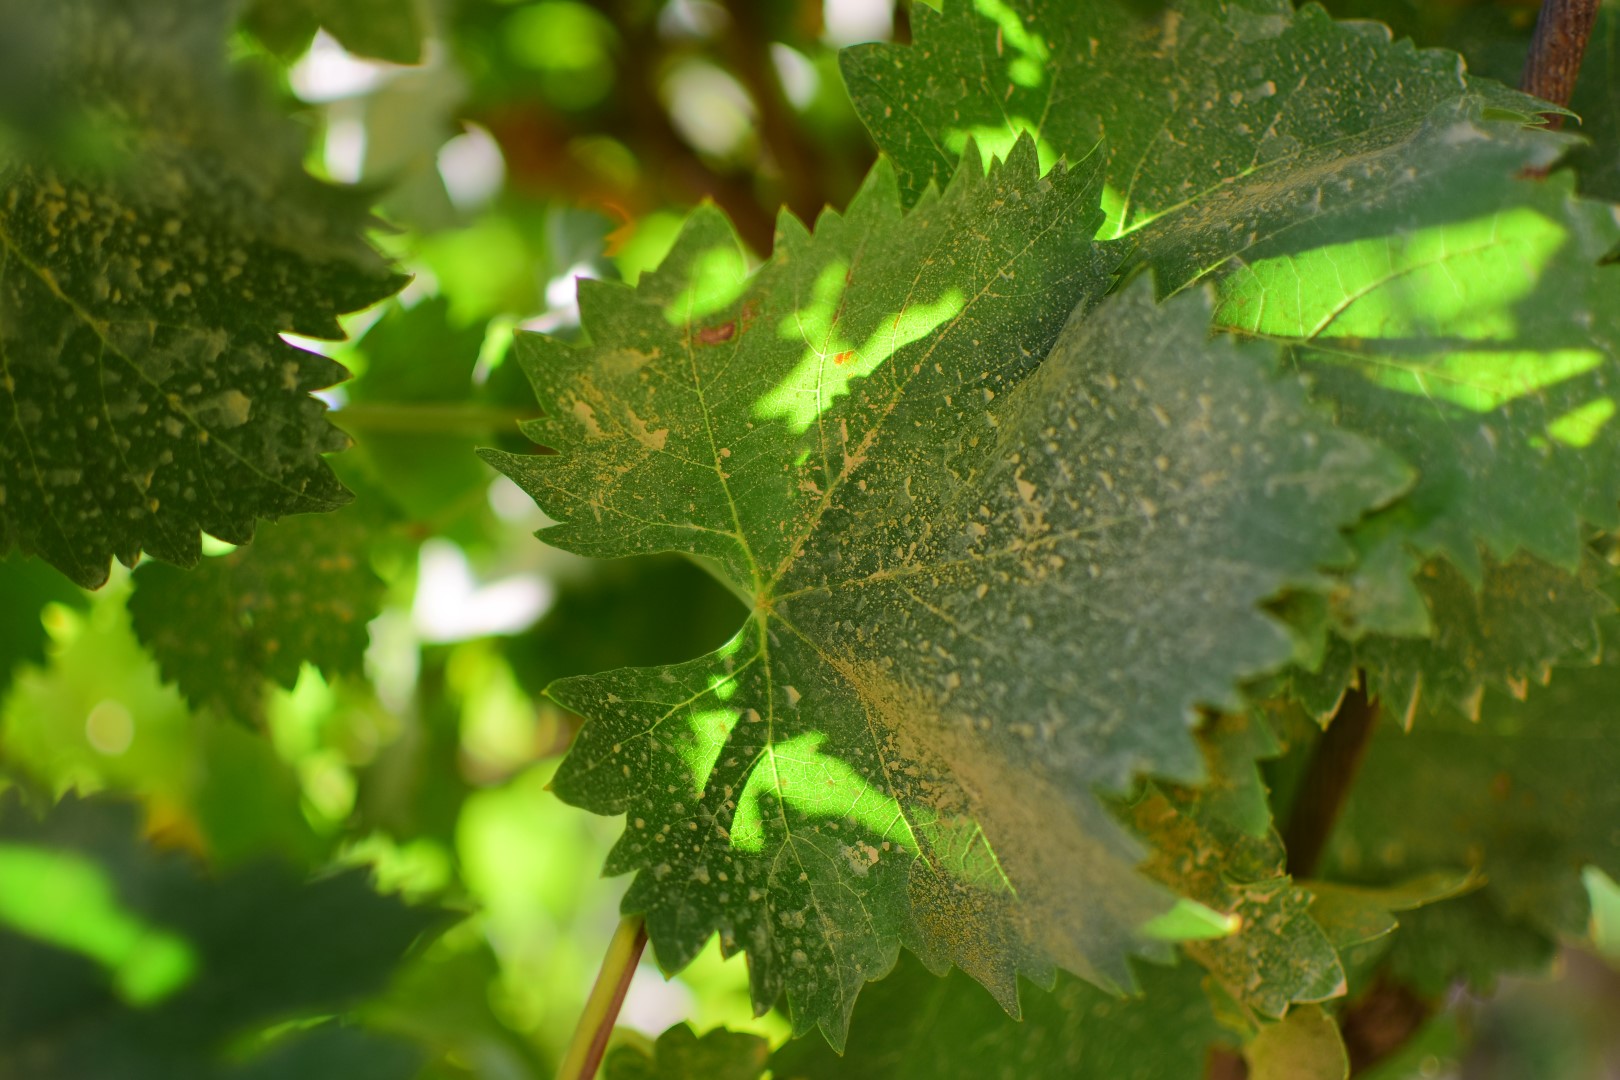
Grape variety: Shdah